Nagorao Ghanashyam Deshpande

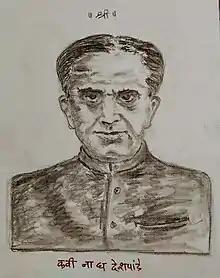
Sketch of N G Deshpande

Nagorao Ghanashyam Deshpande (1909–2000) was a Marathi poet from Maharashtra, India.